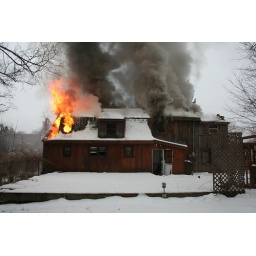
fire venting thru roof with near flashover conditions thru out the 2nd floor